Secularism in Turkey

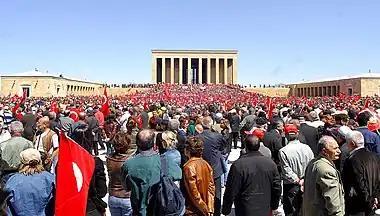
The Republic Protests took place in 2007 in support of the Kemalist ethos, avowing state secularism, against the perceived Islamization of Turkey under the ruling Justice and Development Party.

Nine years after its introduction, "laïcité" was explicitly stated in the second article of the then Turkish constitution on 5 February 1937. The current Constitution of 1982 neither recognizes an official religion nor promotes any.